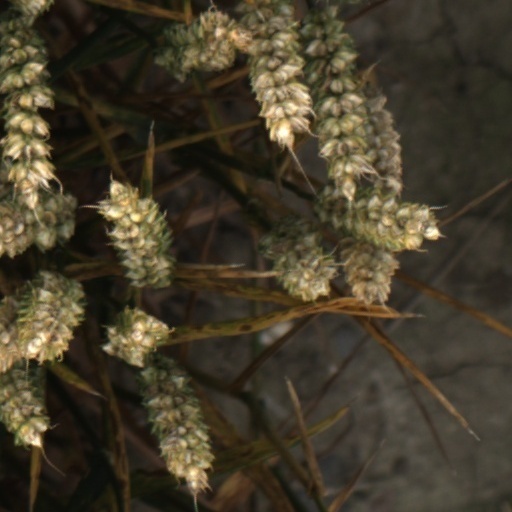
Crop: wheat